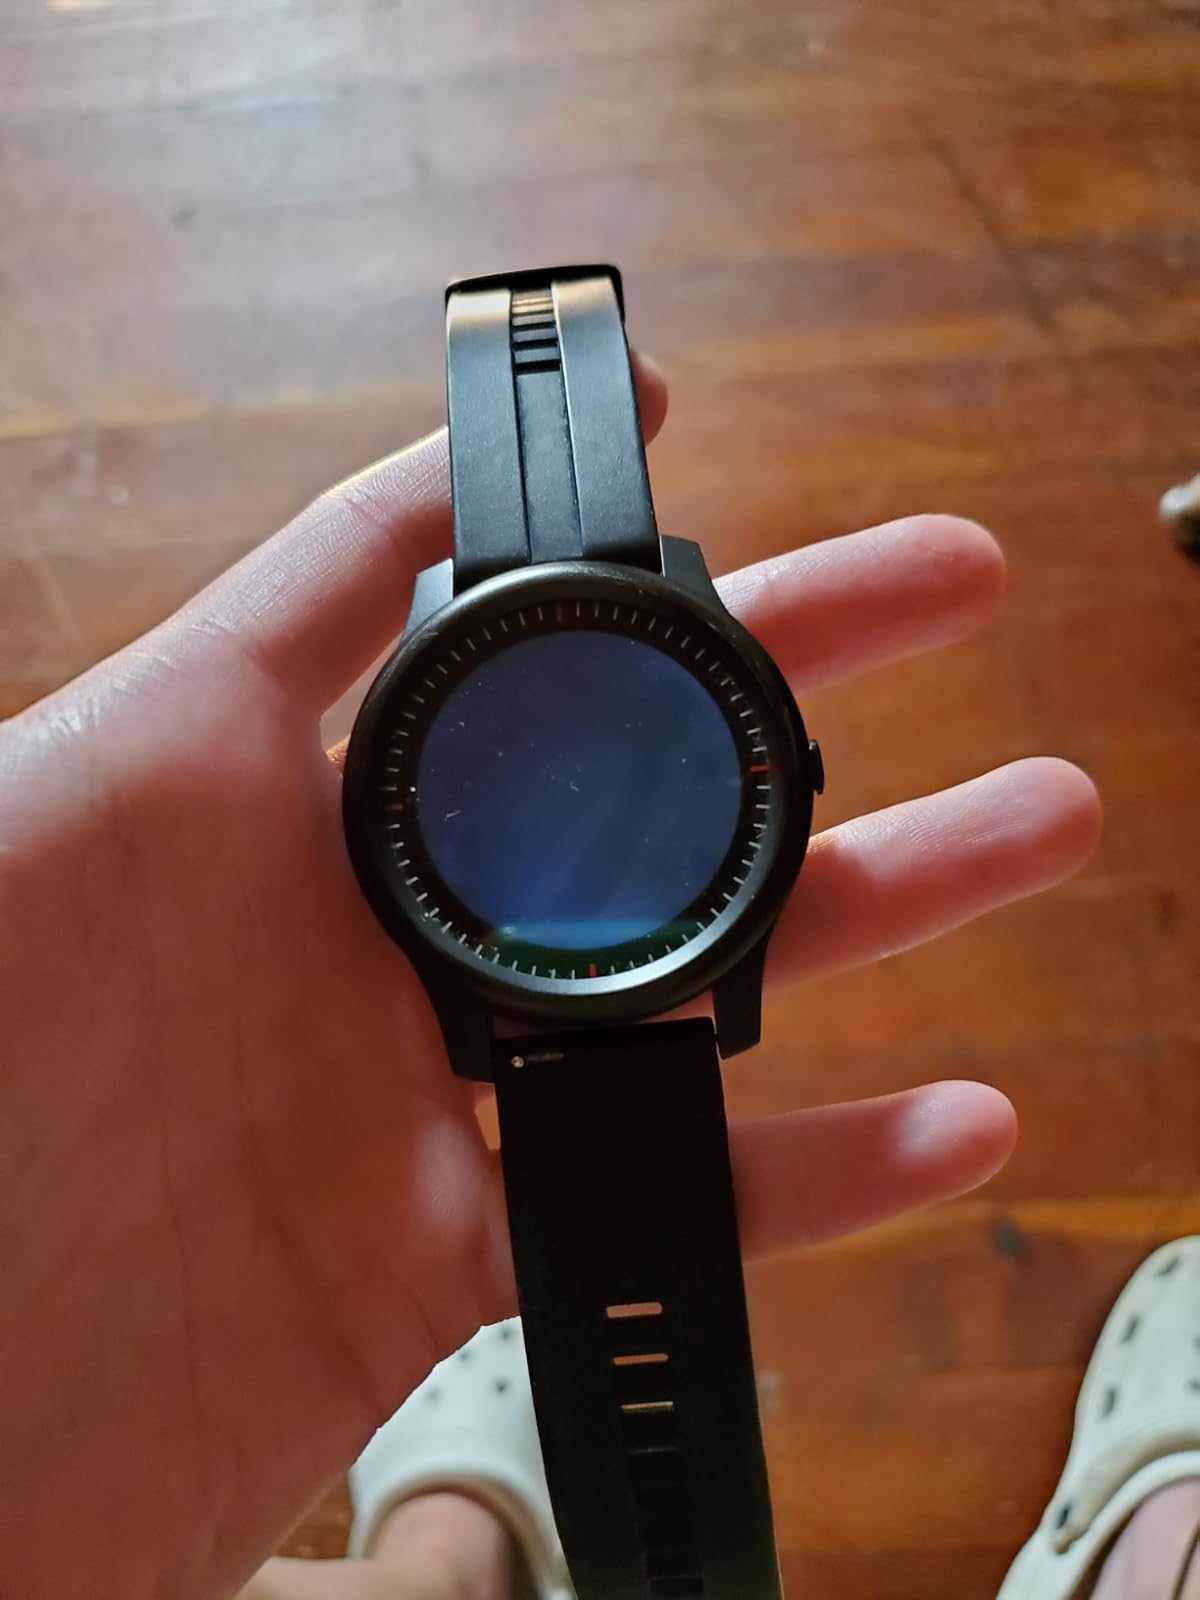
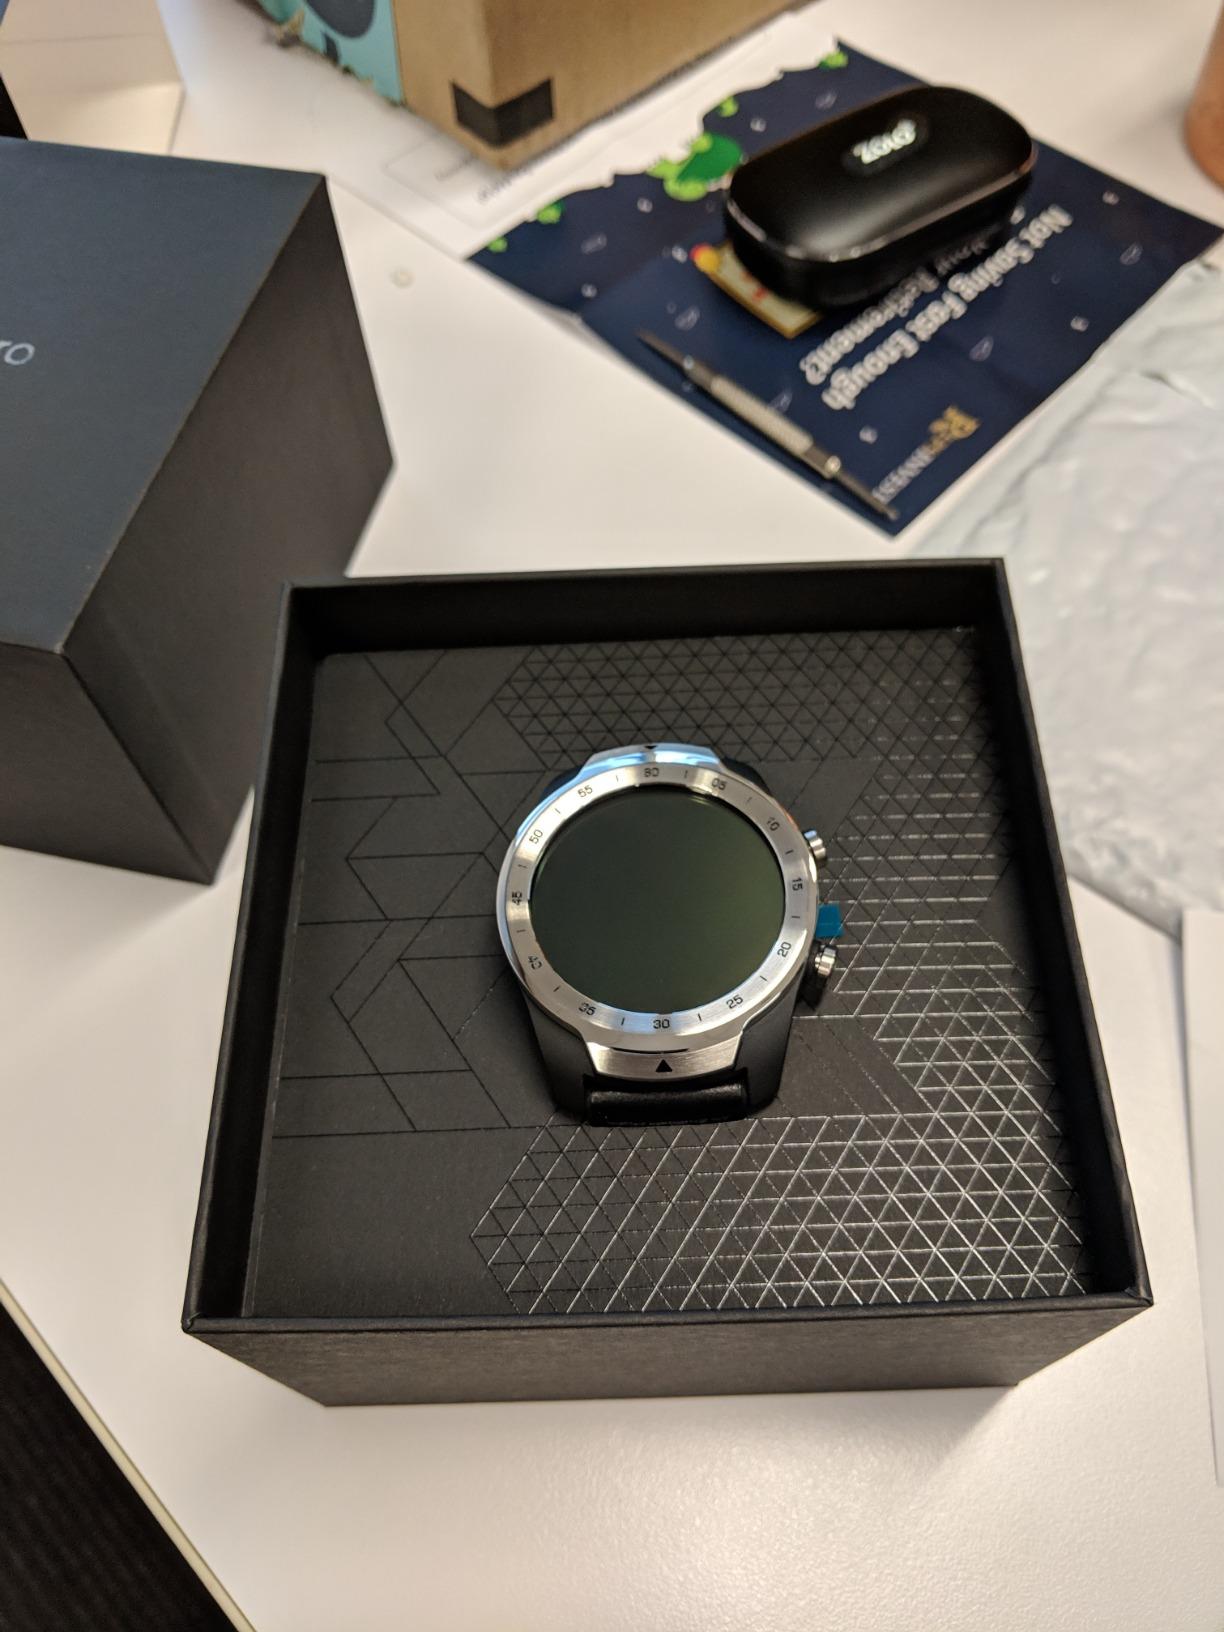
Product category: smartwatch
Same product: no